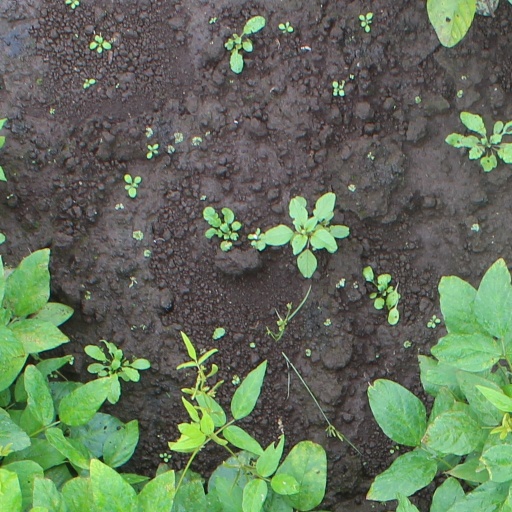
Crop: soybean